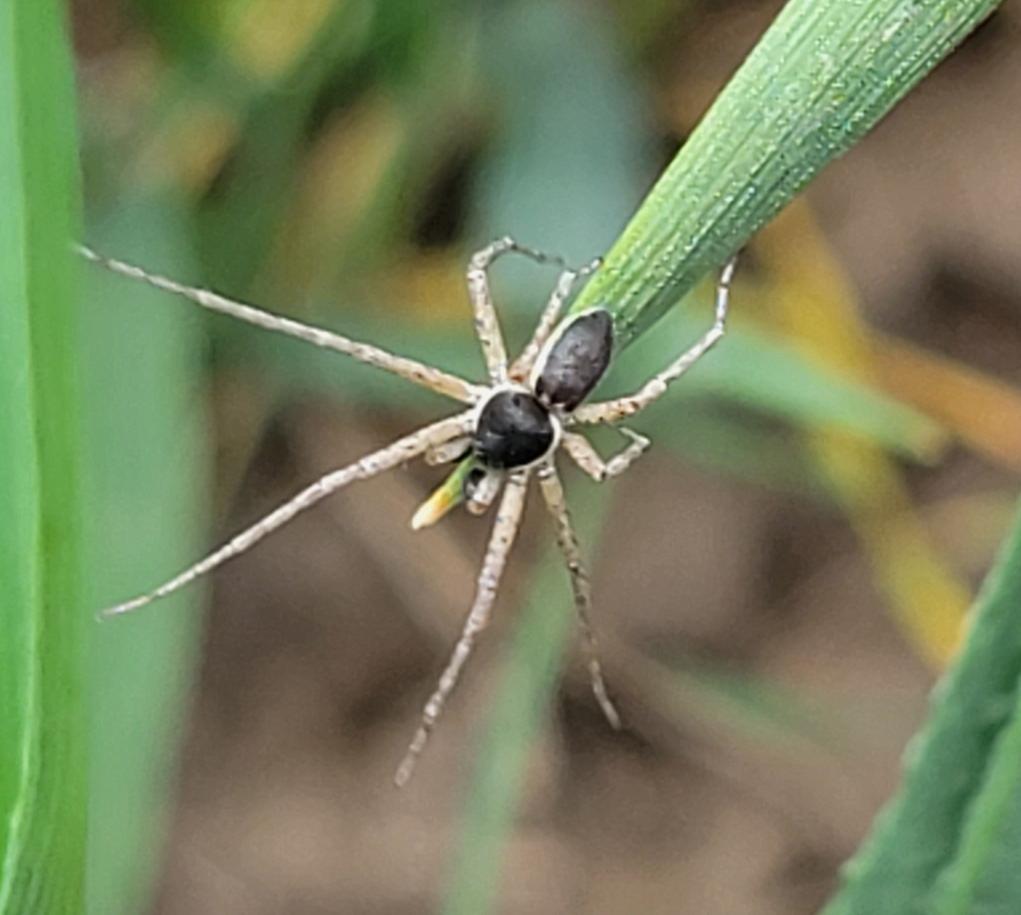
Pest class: predators